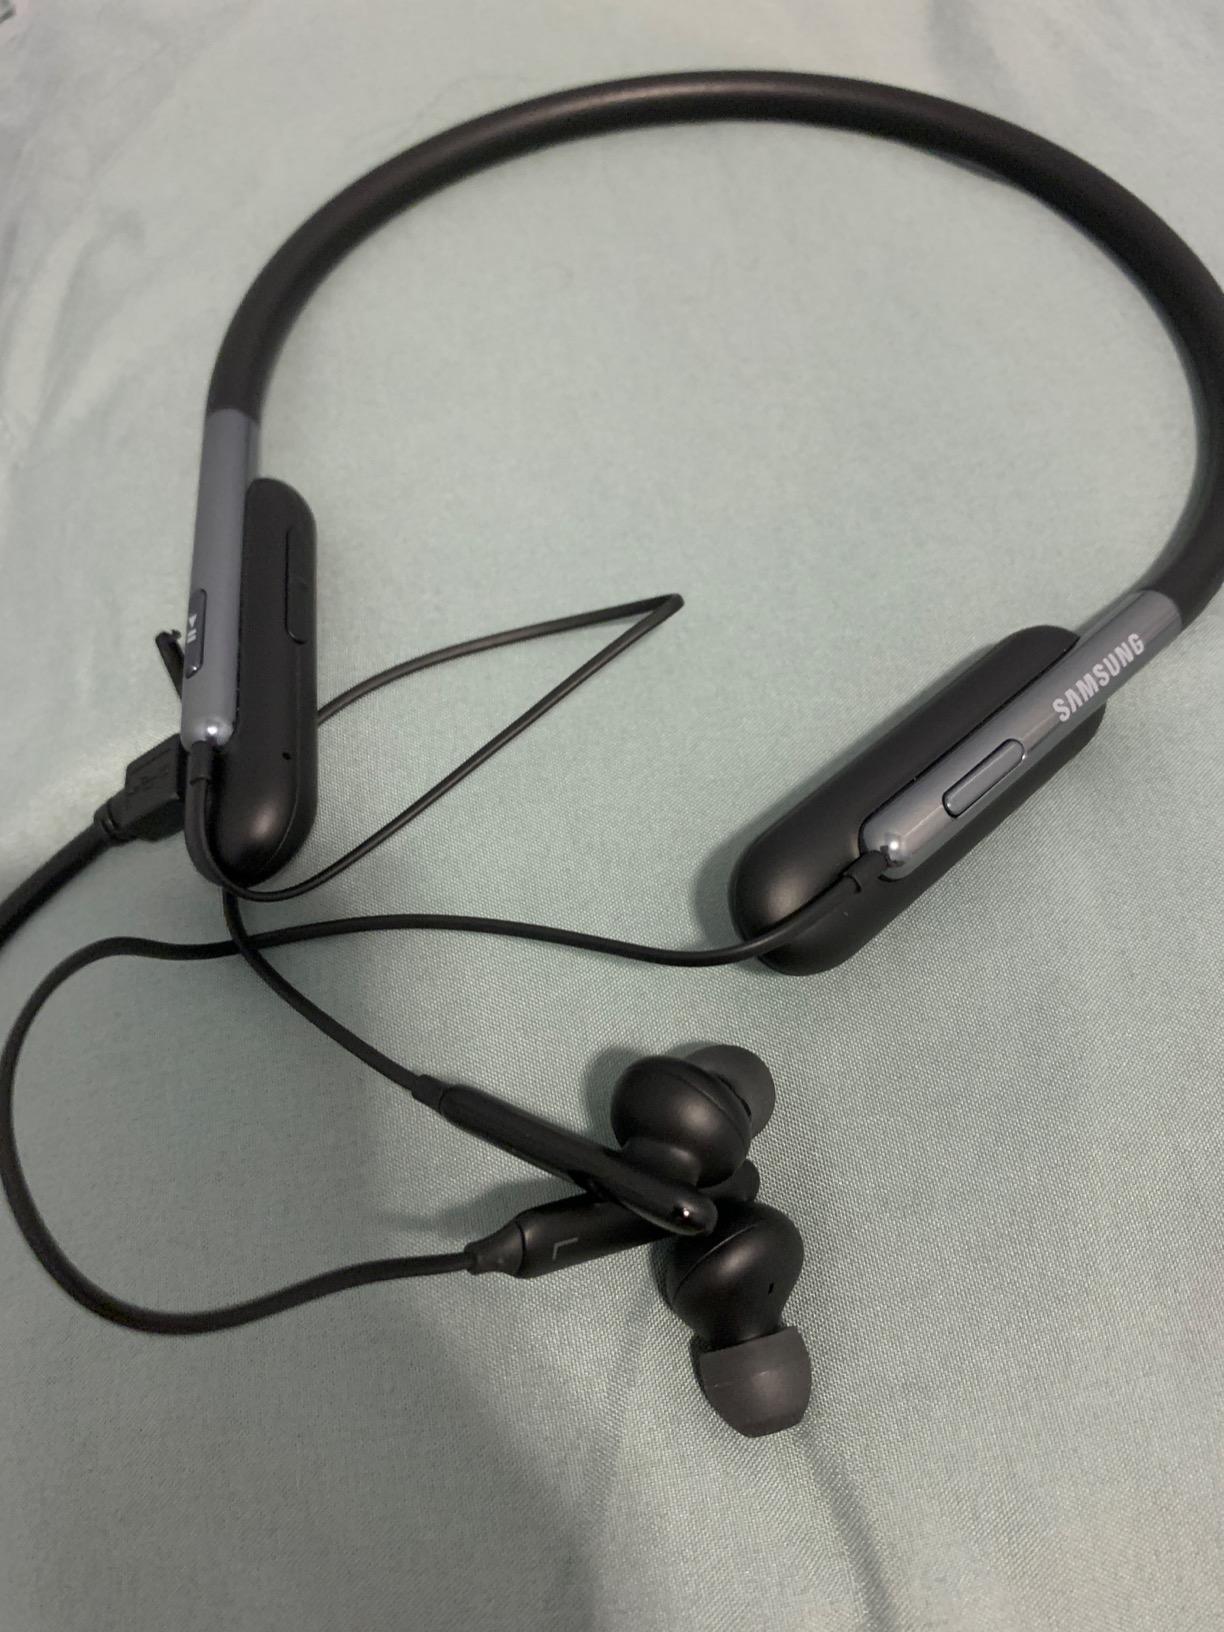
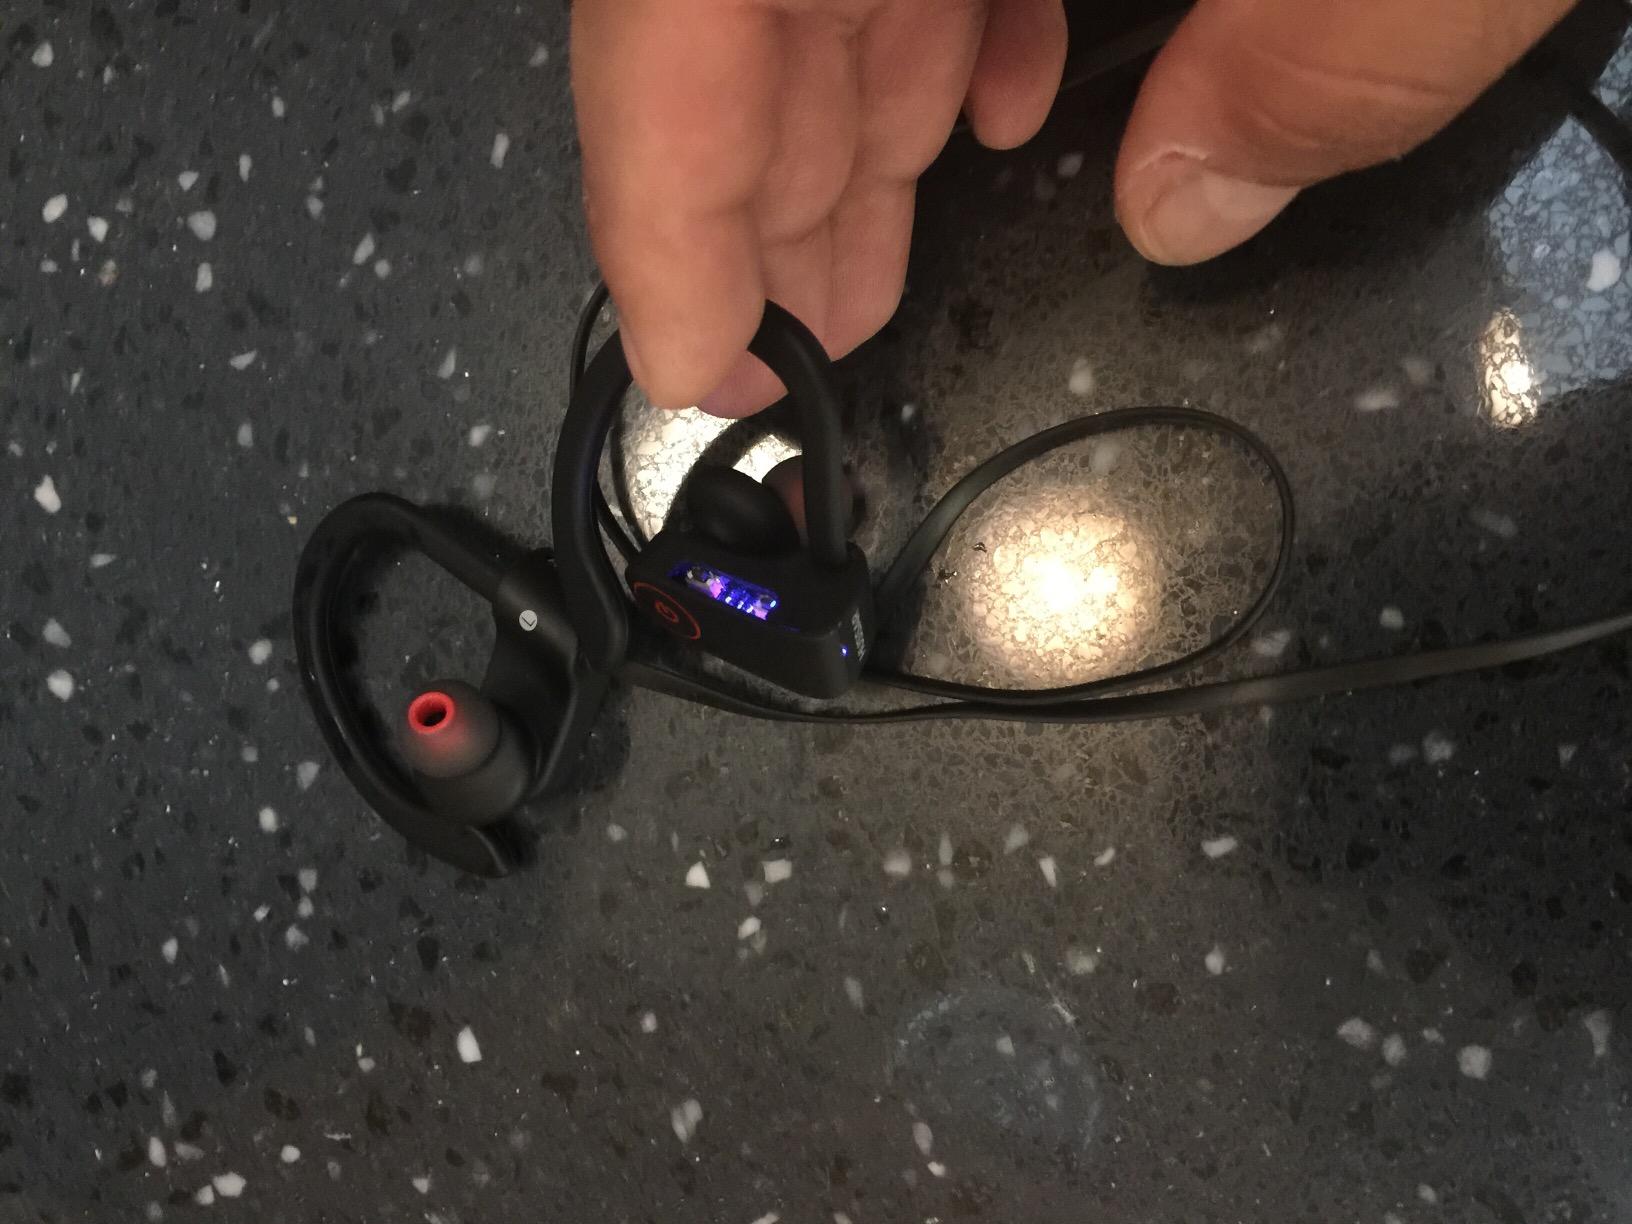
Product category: headphones
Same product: no